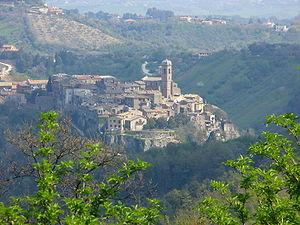
Morlupo est une commune italienne d'environ 8 680 habitants, située dans la ville métropolitaine de Rome Capitale, dans la région Latium, en Italie centrale.